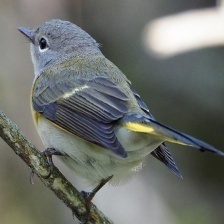
Species: AMERICAN REDSTART
Scientific name: SETOPHAGA RUTICILLA